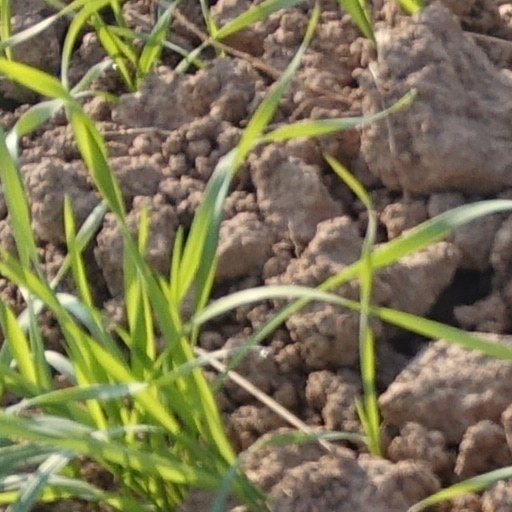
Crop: wheat